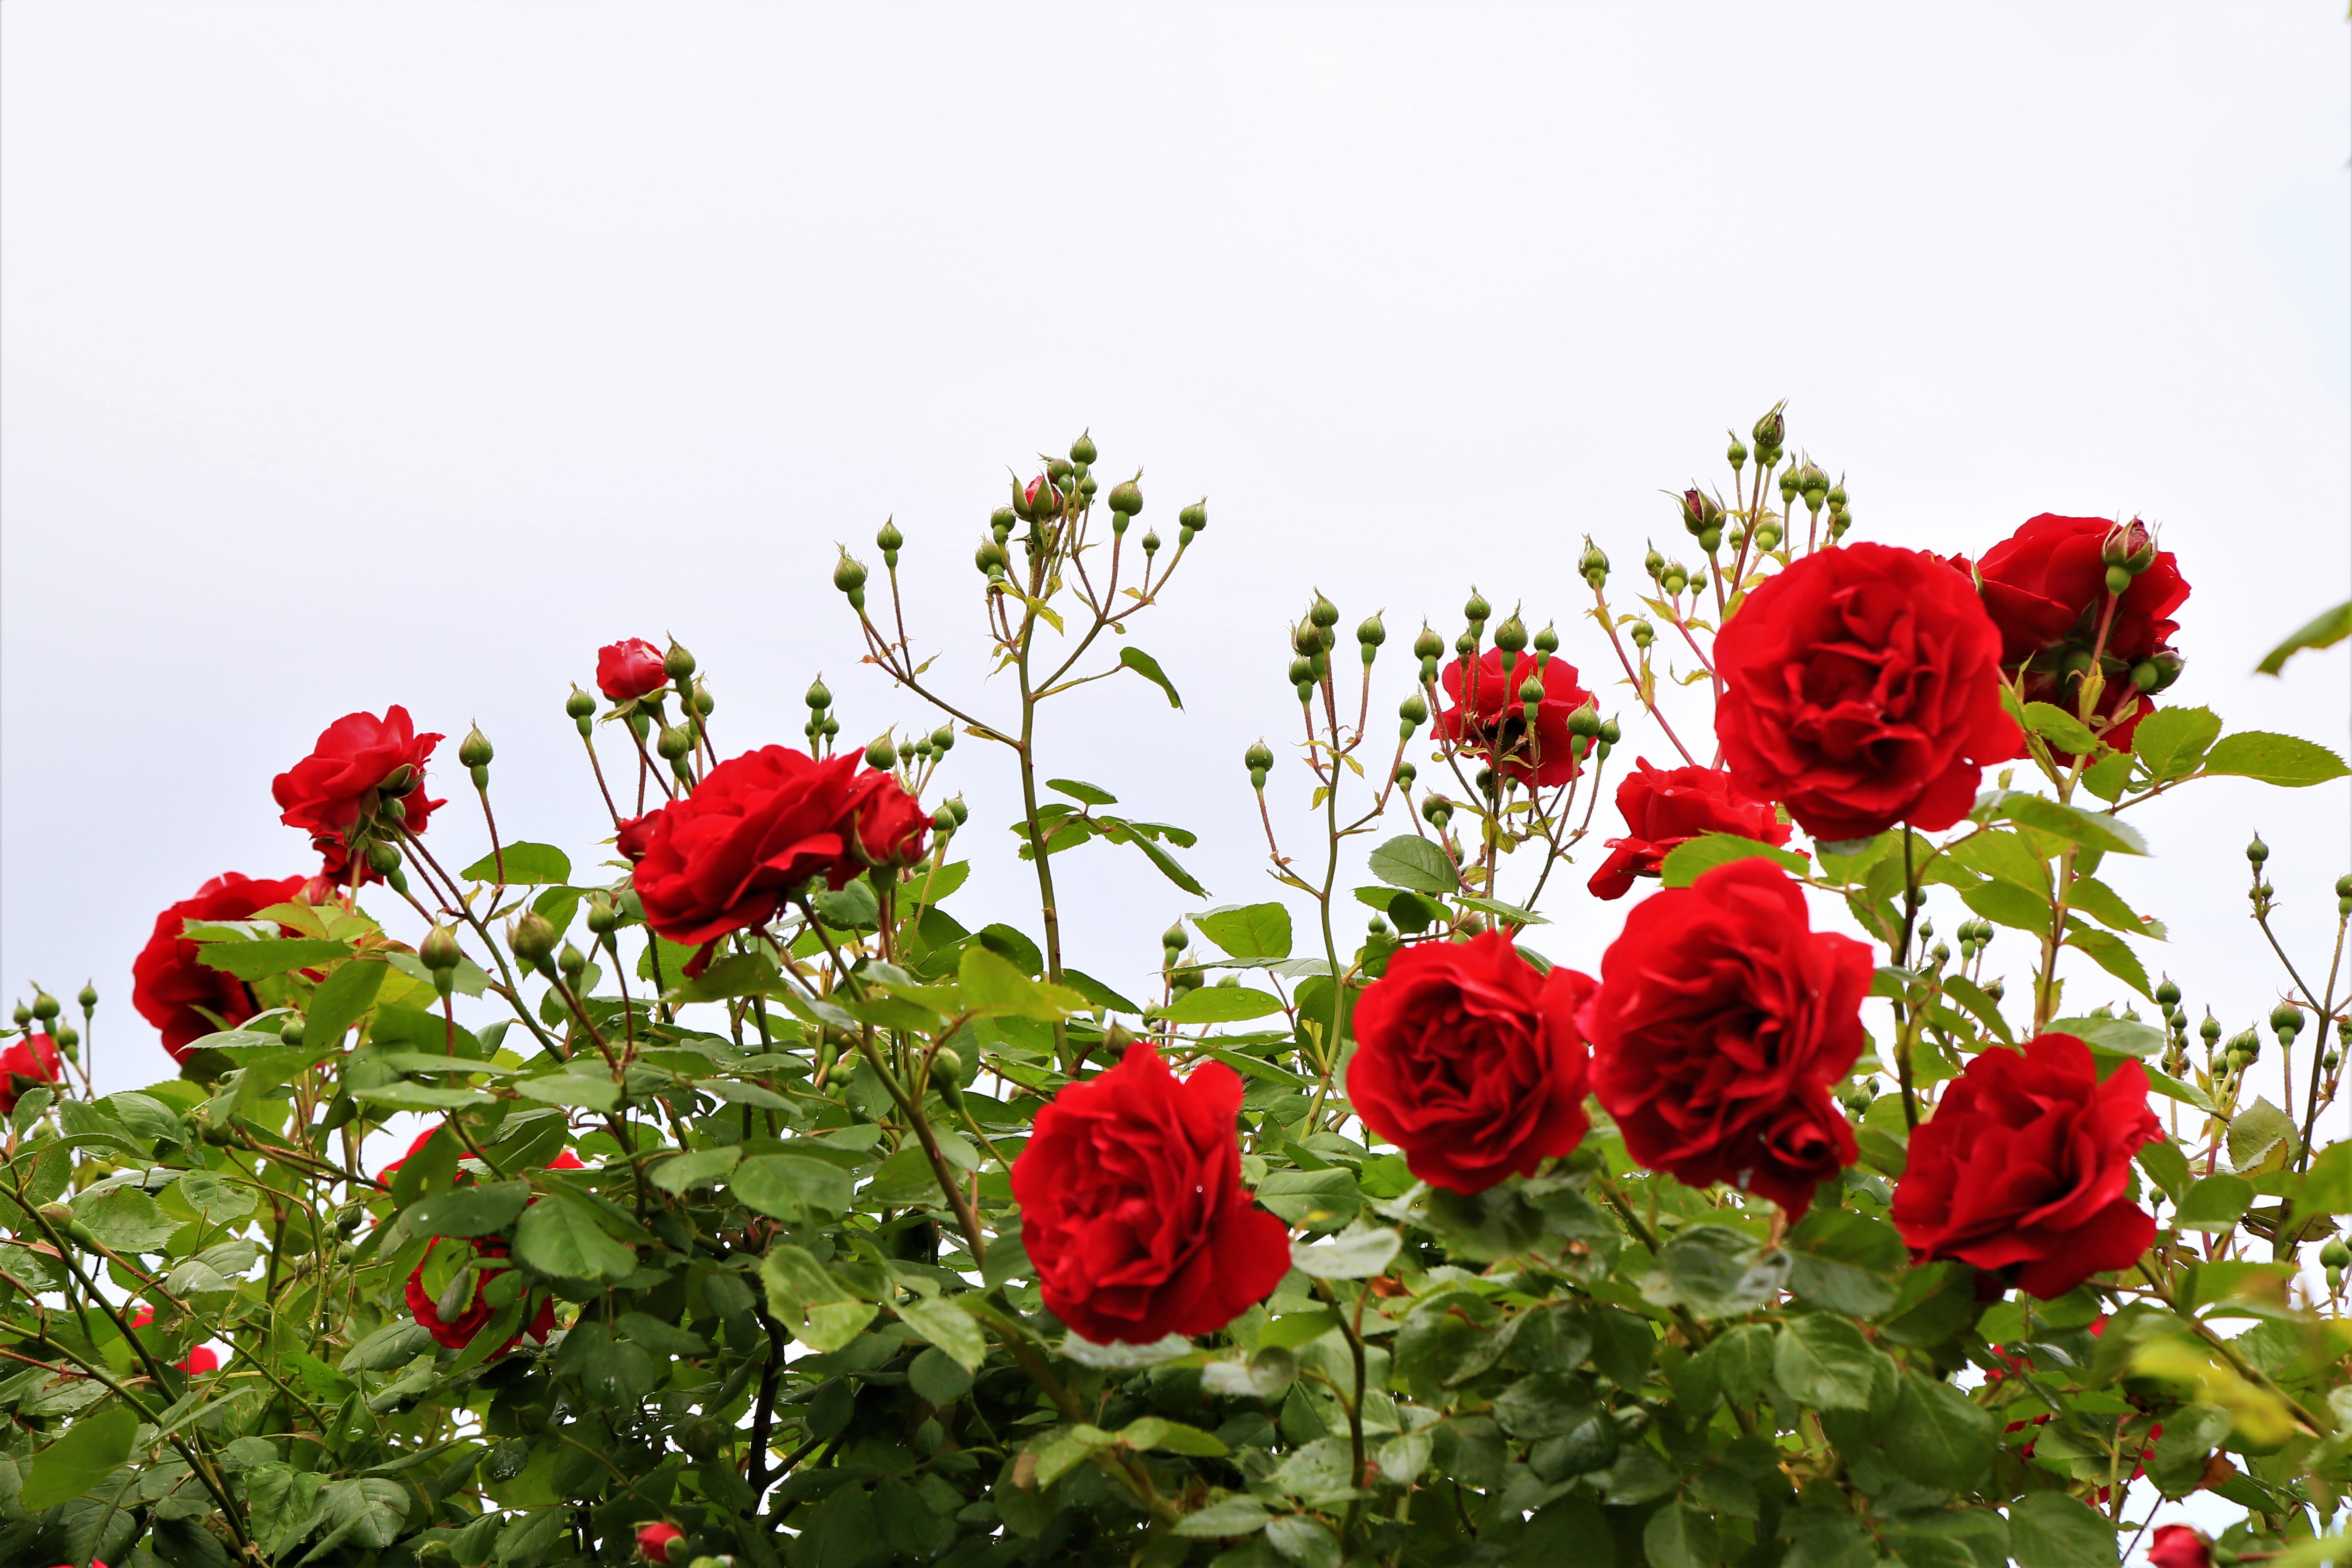
rose, nature, spring, beautiful, love, romantic, colorful, plant, flower, flowering plant, garden roses, floribunda, red, rose family, petal, botany, rose order, rosa wichuraiana, annual plant, camellia, plant stem, rosa centifolia, shrub, china rose, geranium, perennial plant